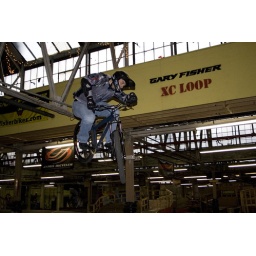
On the expert jump line at Ray's indoor mountain bike park in Cleveland